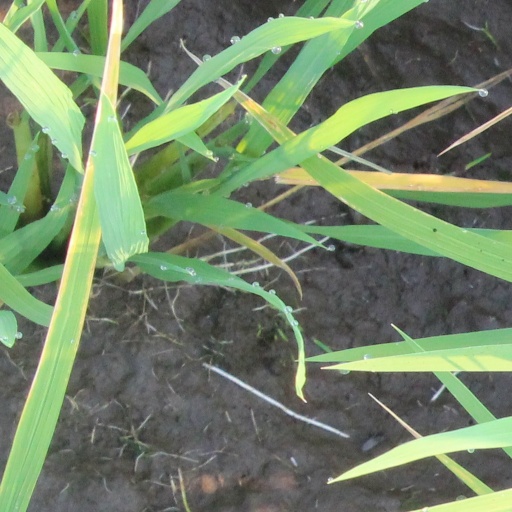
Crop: rice